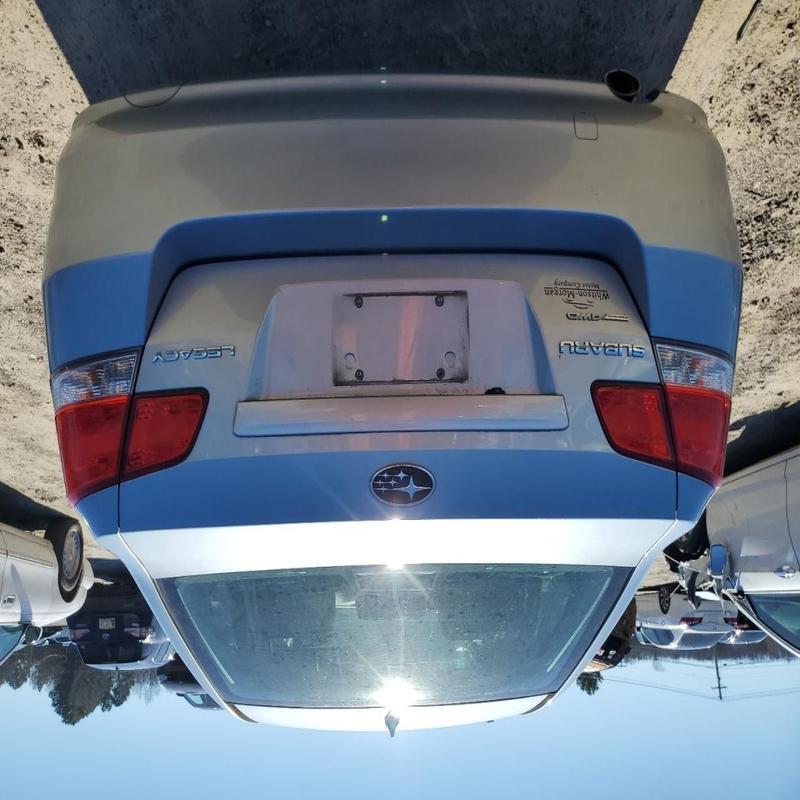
Aucun dommage détecté.
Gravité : aucun